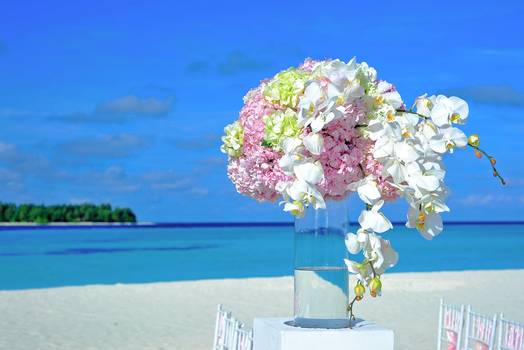
Label: No Watermark